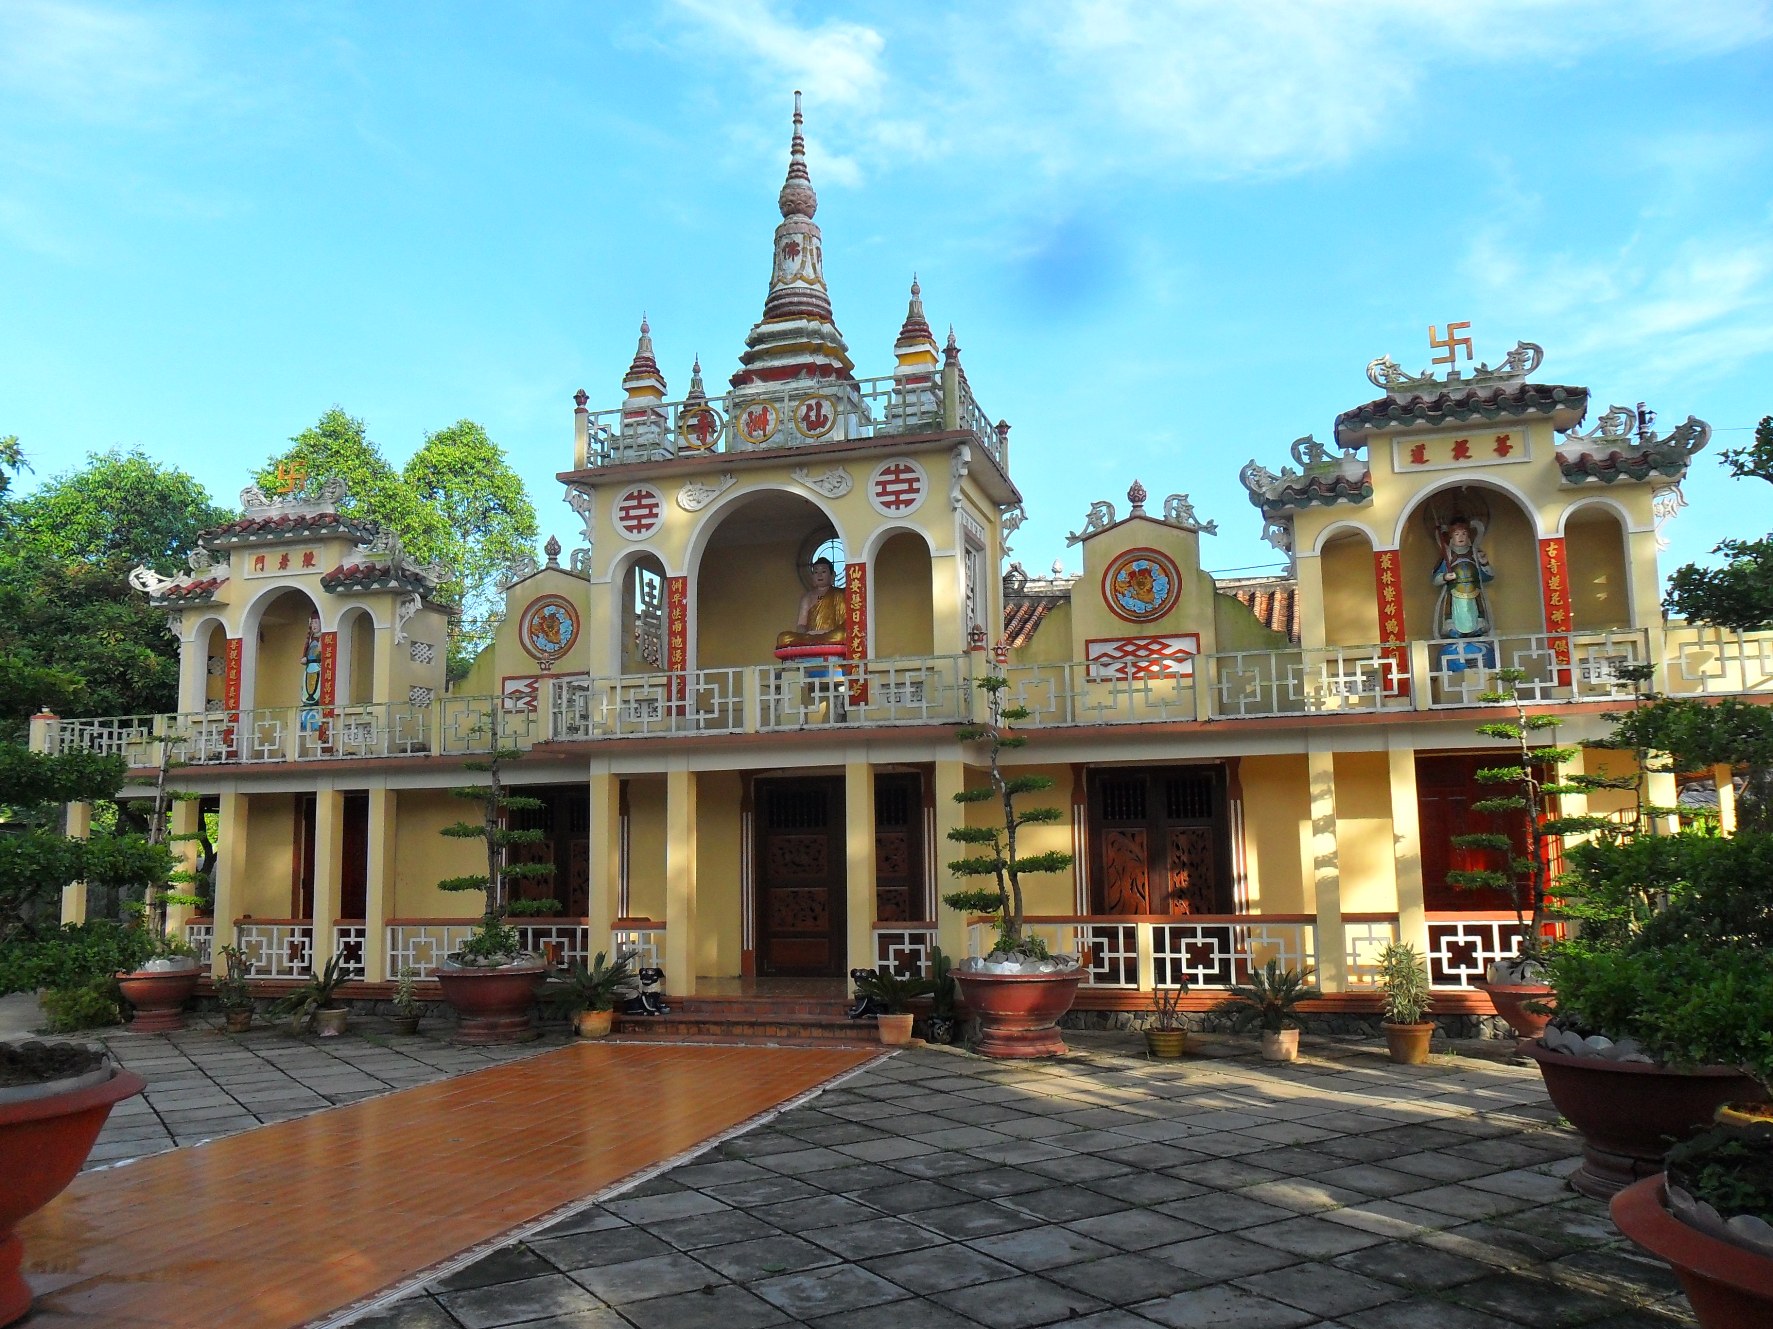
user: text: Tòa nhà chính trong hình có màu gì?
assistant: text: Màu vàng.

user: text: Có bao nhiêu pho tượng được đặt trong các mái vòm ở tầng trên của ngôi chùa?
assistant: text: Ba pho tượng.

user: text: Ngôi chùa trong hình có tên là gì?
assistant: text: Chùa Tiền Châu.

user: text: Biểu tượng hình chữ vạn trên mái vòm bên phải của ngôi chùa mang ý nghĩa gì trong Phật giáo?
assistant: text: Biểu tượng chữ vạn trong Phật giáo tượng trưng cho sự may mắn, thịnh vượng và vĩnh cửu.

user: text: Ngôi chùa trong hình có tên là gì, pho tượng lớn ở giữa tượng trưng cho vị Phật nào, và có bao nhiêu cánh cửa gỗ chạm khắc nổi bật ở tầng trệt của mặt tiền chính?
assistant: text: Ngôi chùa có tên là Chùa Tiền Châu. Pho tượng lớn ở giữa là Phật Thích Ca Mâu Ni. Có ba cánh cửa gỗ chạm khắc nổi bật ở tầng trệt.